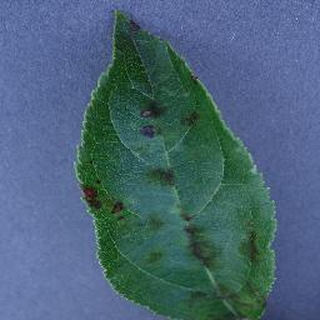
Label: apple_apple_scab